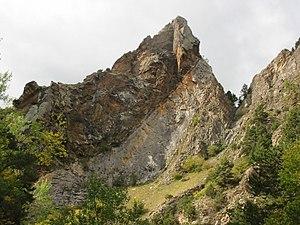
Banc de calcaire dolomitique recouvert de roche métamorphisée, gorges du Sègre, Llo, Pyrénées-Orientales, France
Llo est une commune française située dans le département des Pyrénées-Orientales, en région Occitanie.